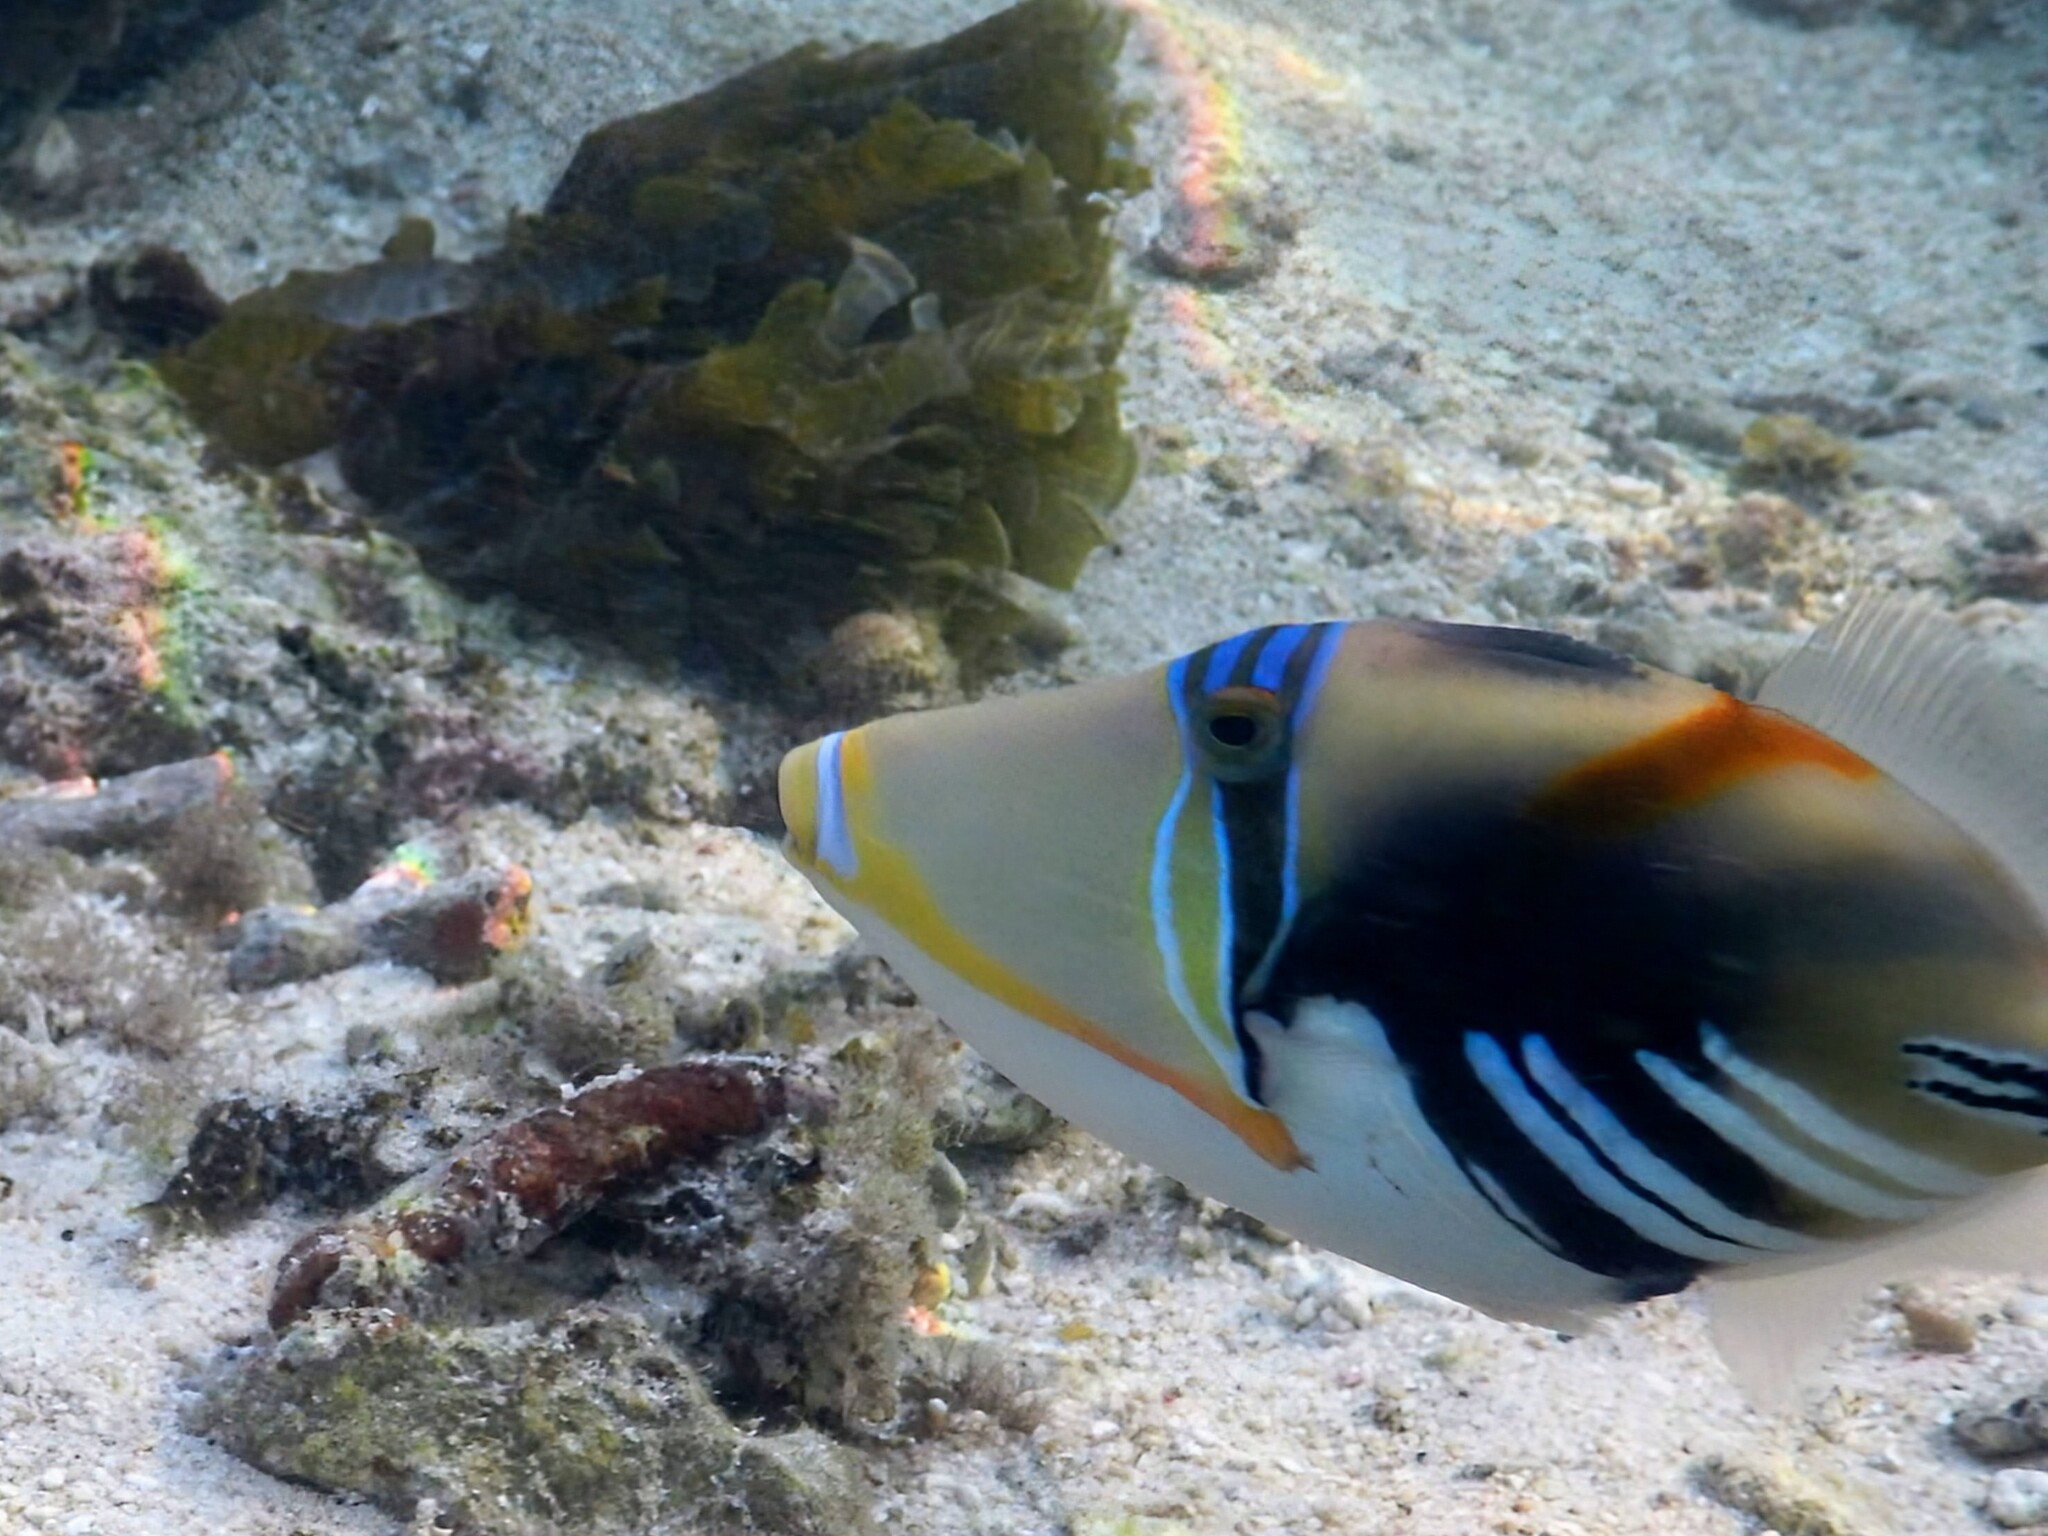
Rhinecanthus aculeatus (Lagoon Triggerfish)